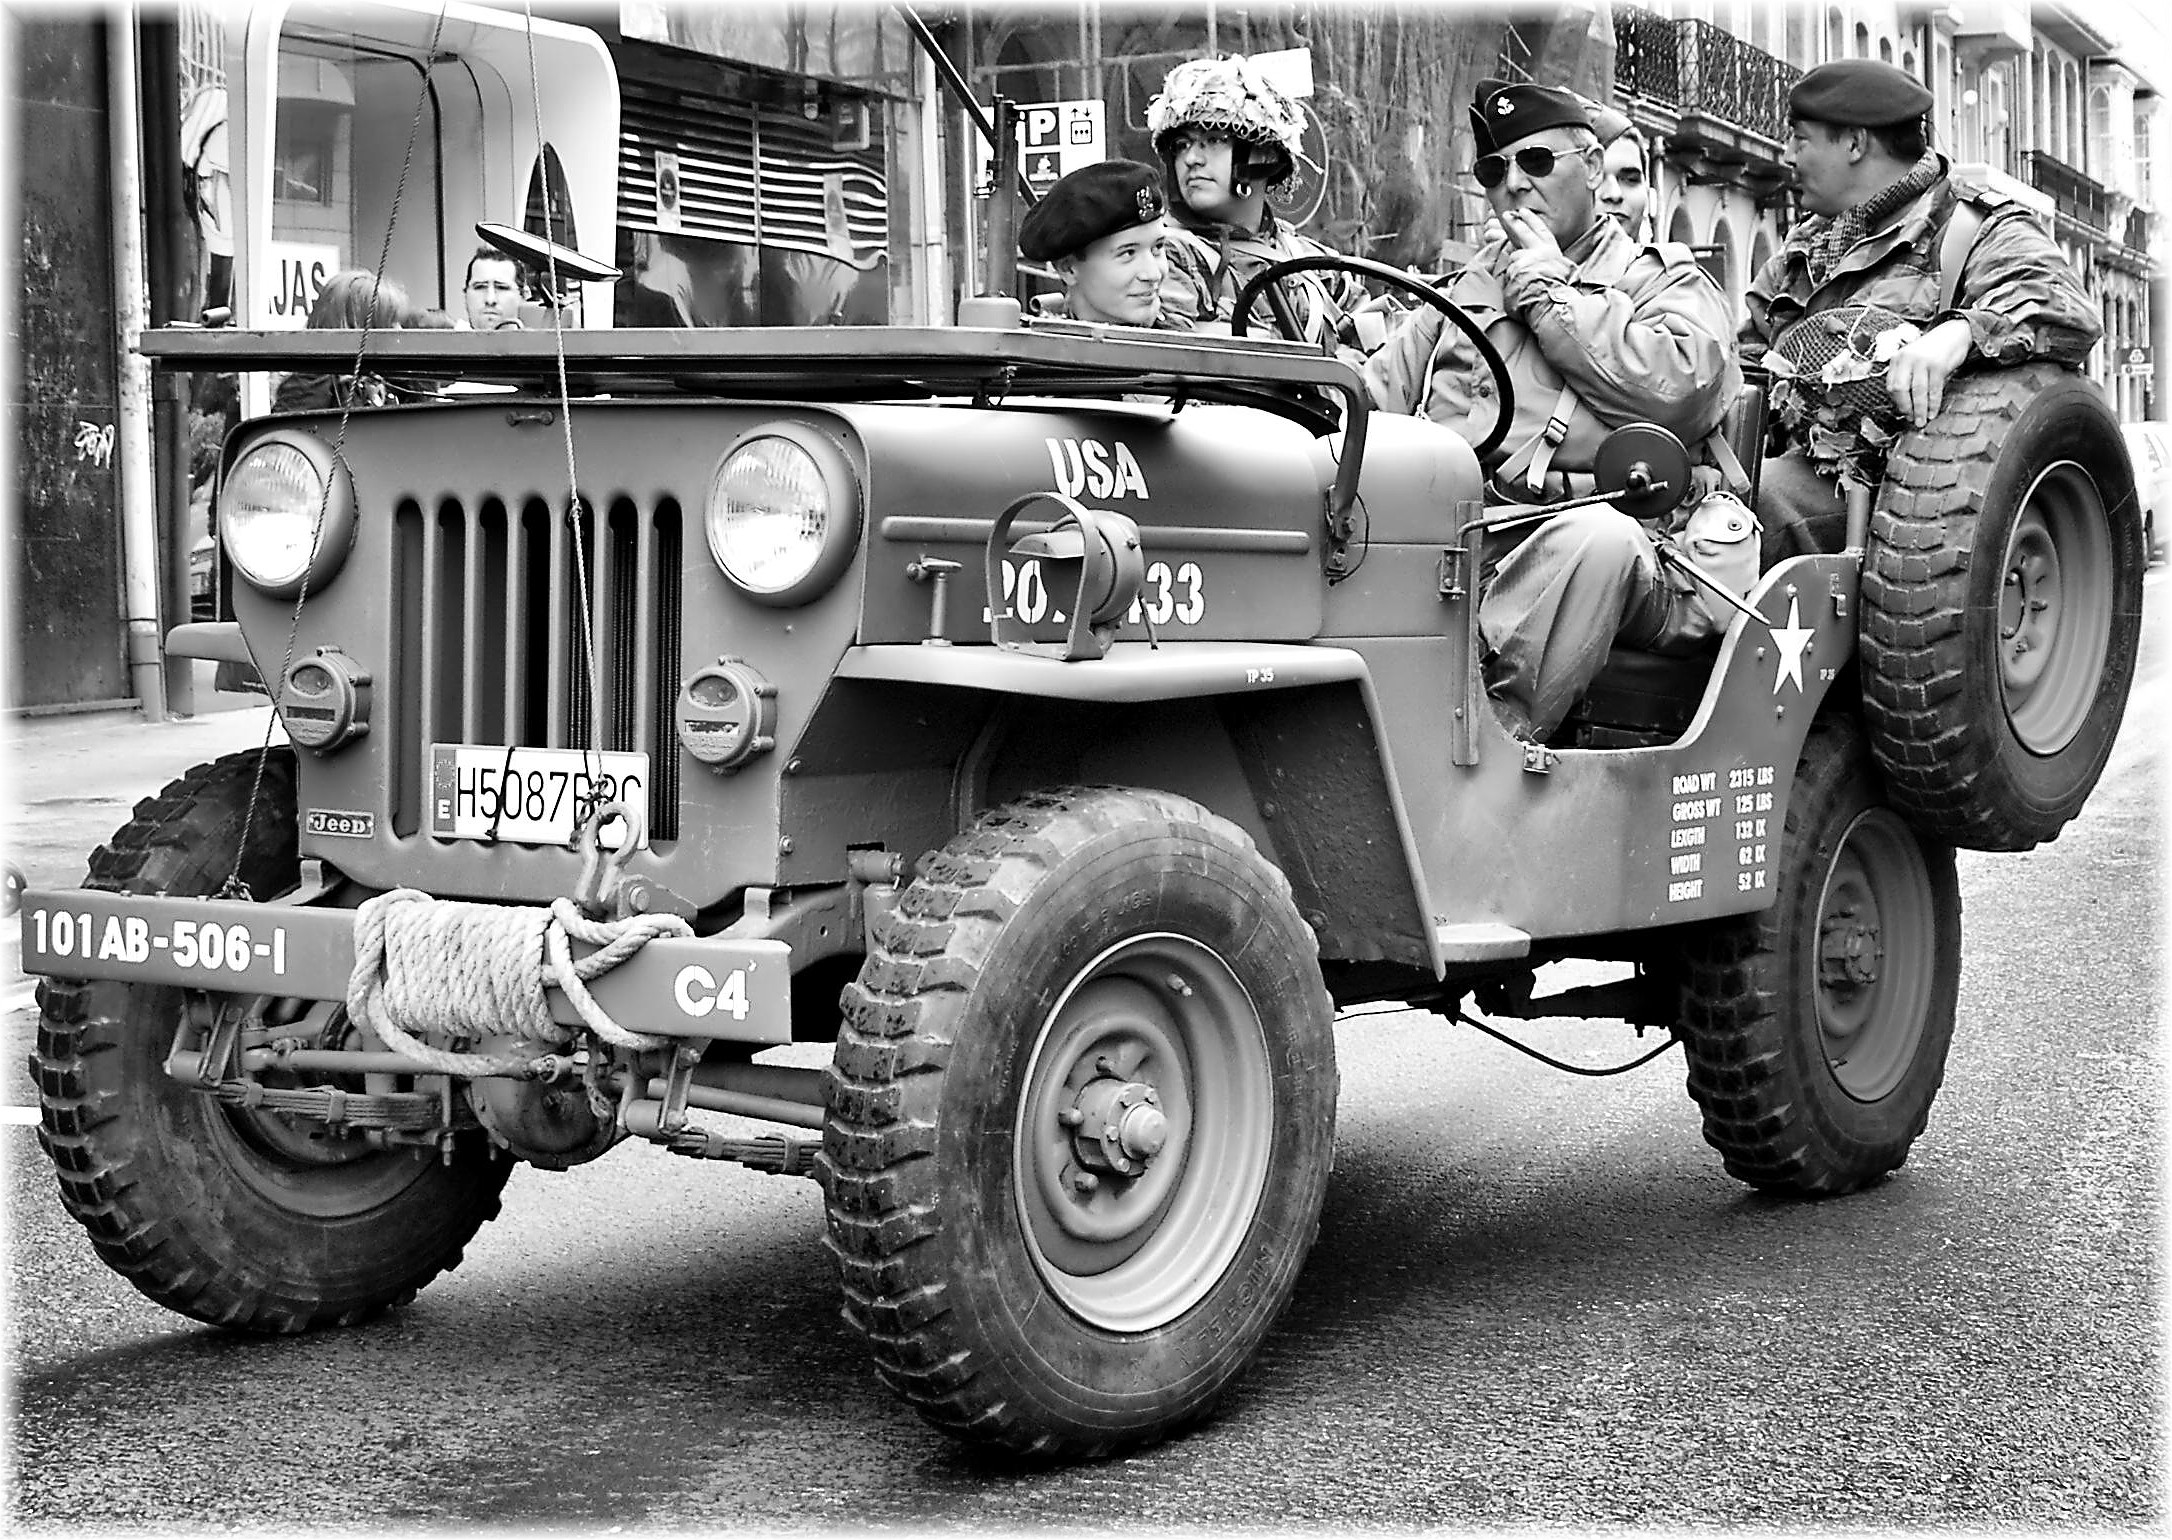
black and white, car, jeep, europe, truck, vehicle, metal, monochrome, motor vehicle, vintage car, bw, spain, espagne, cars, engine, europa, autos, galicia, militar, blancoynegro, espanha, transporte, bn, espana, monocromo, galiza, vehiculos, maquinas, corunna, galice, coches, automocion, brancoenegro, recreaccion, lacoruna, acoru a, coru a, off road vehicle, land vehicle, monochrome photography, armored car, automobile make, off roading, military vehicle